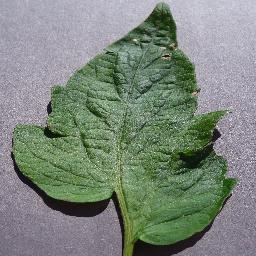
Label: Tomato___Target_Spot